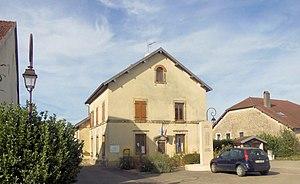
La mairie de Villers-sur-Port
Villers-sur-Port est une commune française, située dans le département de la Haute-Saône en région Bourgogne-Franche-Comté.